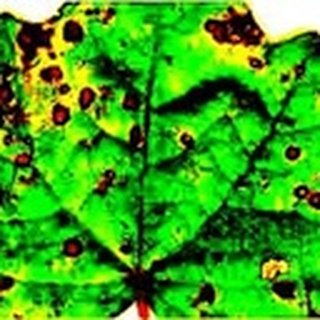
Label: cotton_target_spot